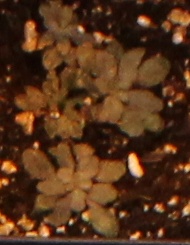
Label: Horseweed